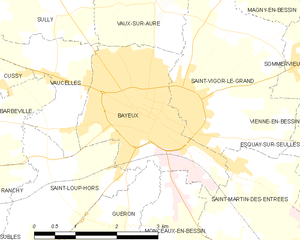
Bayeux
Kort over kommunen
Kort over kommunen
Bayeux er en by i Normandiet i det nordlige Frankrig. Byen var udskibningssted for Vilhelm Erobrerens invasion i England 1066. Byen er berømt for at rumme museet, hvor Bayeux-tapetet udstilles. Broderi, der er omkring 70 meter langt, handler om den normanniske erobring af England. I byen findes også den gotiske katedral Cathédrale Notre-Dame de Bayeux og den botaniske have Jardin botanique de Bayeux.